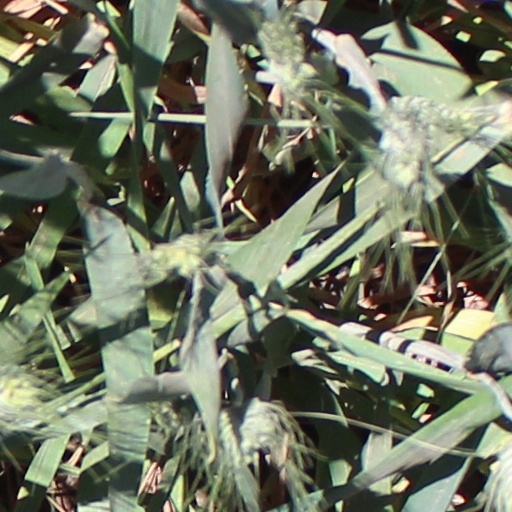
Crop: wheat